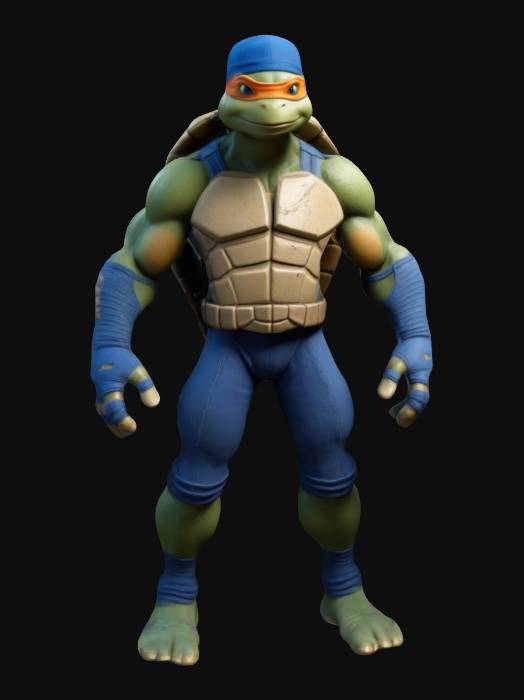
미적 점수 (1~10점): 7